Audi A6

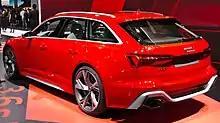

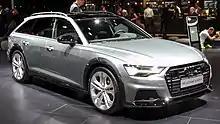
Audi A6 Allroad

It is a version of S6 Avant with increased engine power to at 5700–6700 rpm and at 1750–5500 rpm, cylinder on demand system deactivates intake and exhaust valves of 4 cylinders (2, 3, 5 and 8), eight-speed tiptronic transmission with shortened shift times and D and S driving modes, quattro permanent all-wheel drive system with torque vectoring with self-locking centre differential with an elevated locking value and oil cooler, adaptive air suspension lowering body by (optional tauter sport suspension plus with Dynamic Ride Control), option is dynamic steering, four internally vented diameter brake discs in wave design with a wave-like outer contour (optional diameter carbon fibre-ceramic brake discs with anthracite gray calipers), black six-piston brake calipers (optional red brake calipers), electronic stabilization control with Sport and off modes, high-gloss 20-inch forged wheels in a seven twin-spoke design (optional 21-inch cast wheels in high-gloss silver, polished black or polished titanium-look), matte aluminium applications on the body, high-gloss black protective grille at the front of the car, the bumpers, the fender, sill flares and the large roof spoiler; rear diffuser with two large elliptical exhaust tailpipes, a choice of 9 body colours (including exclusive shade Daytona Gray matte), dial instruments feature black faces and white dials and red needles, flat-bottomed three-spoke multifunction steering wheel, illuminated entry sills, driver information system (DIS) sport RS logos, RS6-specific driver information system, footrest and pedals and switches in the MMI navigation plus terminal in aluminium finish, decorative bezel surrounding the retractable monitor in a piano finish, interior door openers in a delicate double-bar design, standard Carbon inlays (with six additional materials as options), standard black headlining (optional Silver or black Alcantara), RS sport seats with side bolsters and integrated head restraints and RS6 logos upholstered in black Alcantara and leather with diamond quilting at centre sections (optional honeycomb-quilted Valcona leather in either black or Moon Silver), optional power-adjustable deluxe seats with memory function, two sportily molded rear seats (optional three-person bench seat), xenon plus headlights, LED rear lights, a tire-pressure control system, illuminated entry sills, custom driver-information system, parking system plus, cruise control, three-zone automatic air conditioning, MMI navigation plus with MMI touch and the 10-speaker Audi sound system.